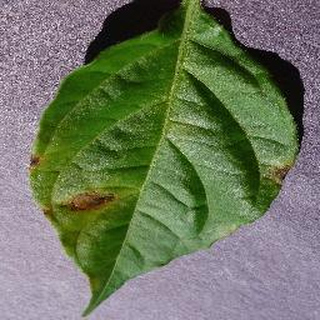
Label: bell_pepper_bacterial_spot